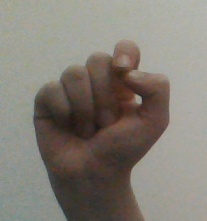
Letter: fa